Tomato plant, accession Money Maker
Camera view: vertical (180 deg); turntable rotation: 270 degrees
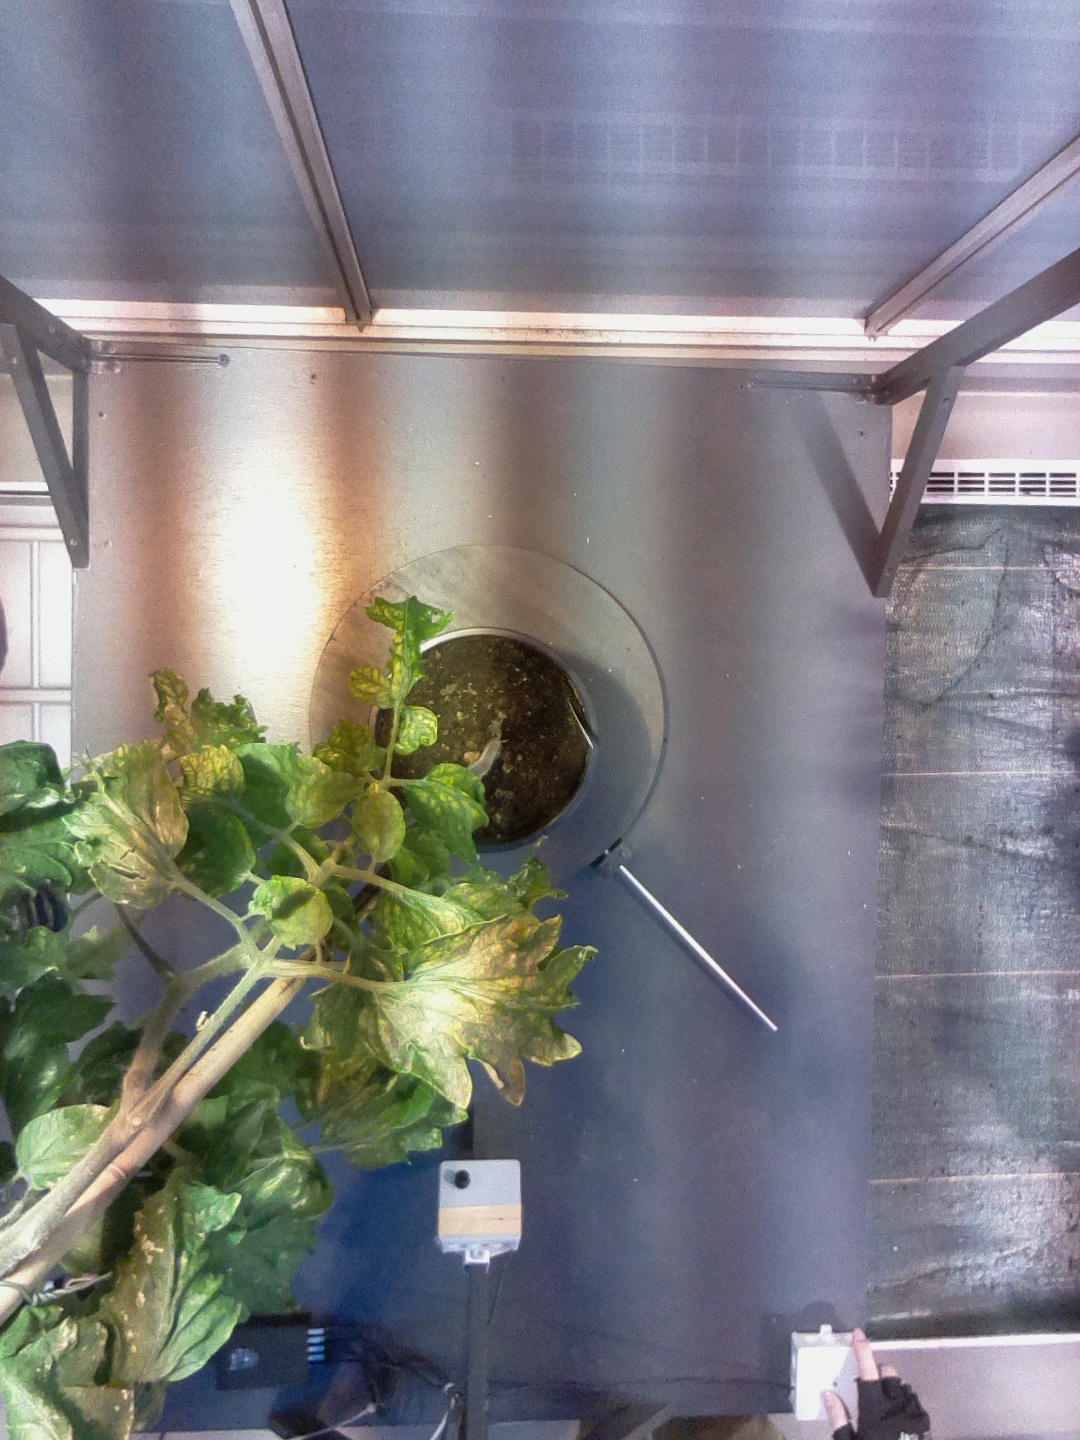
BBCH growth stage 74: 40%-50% of final fruit size